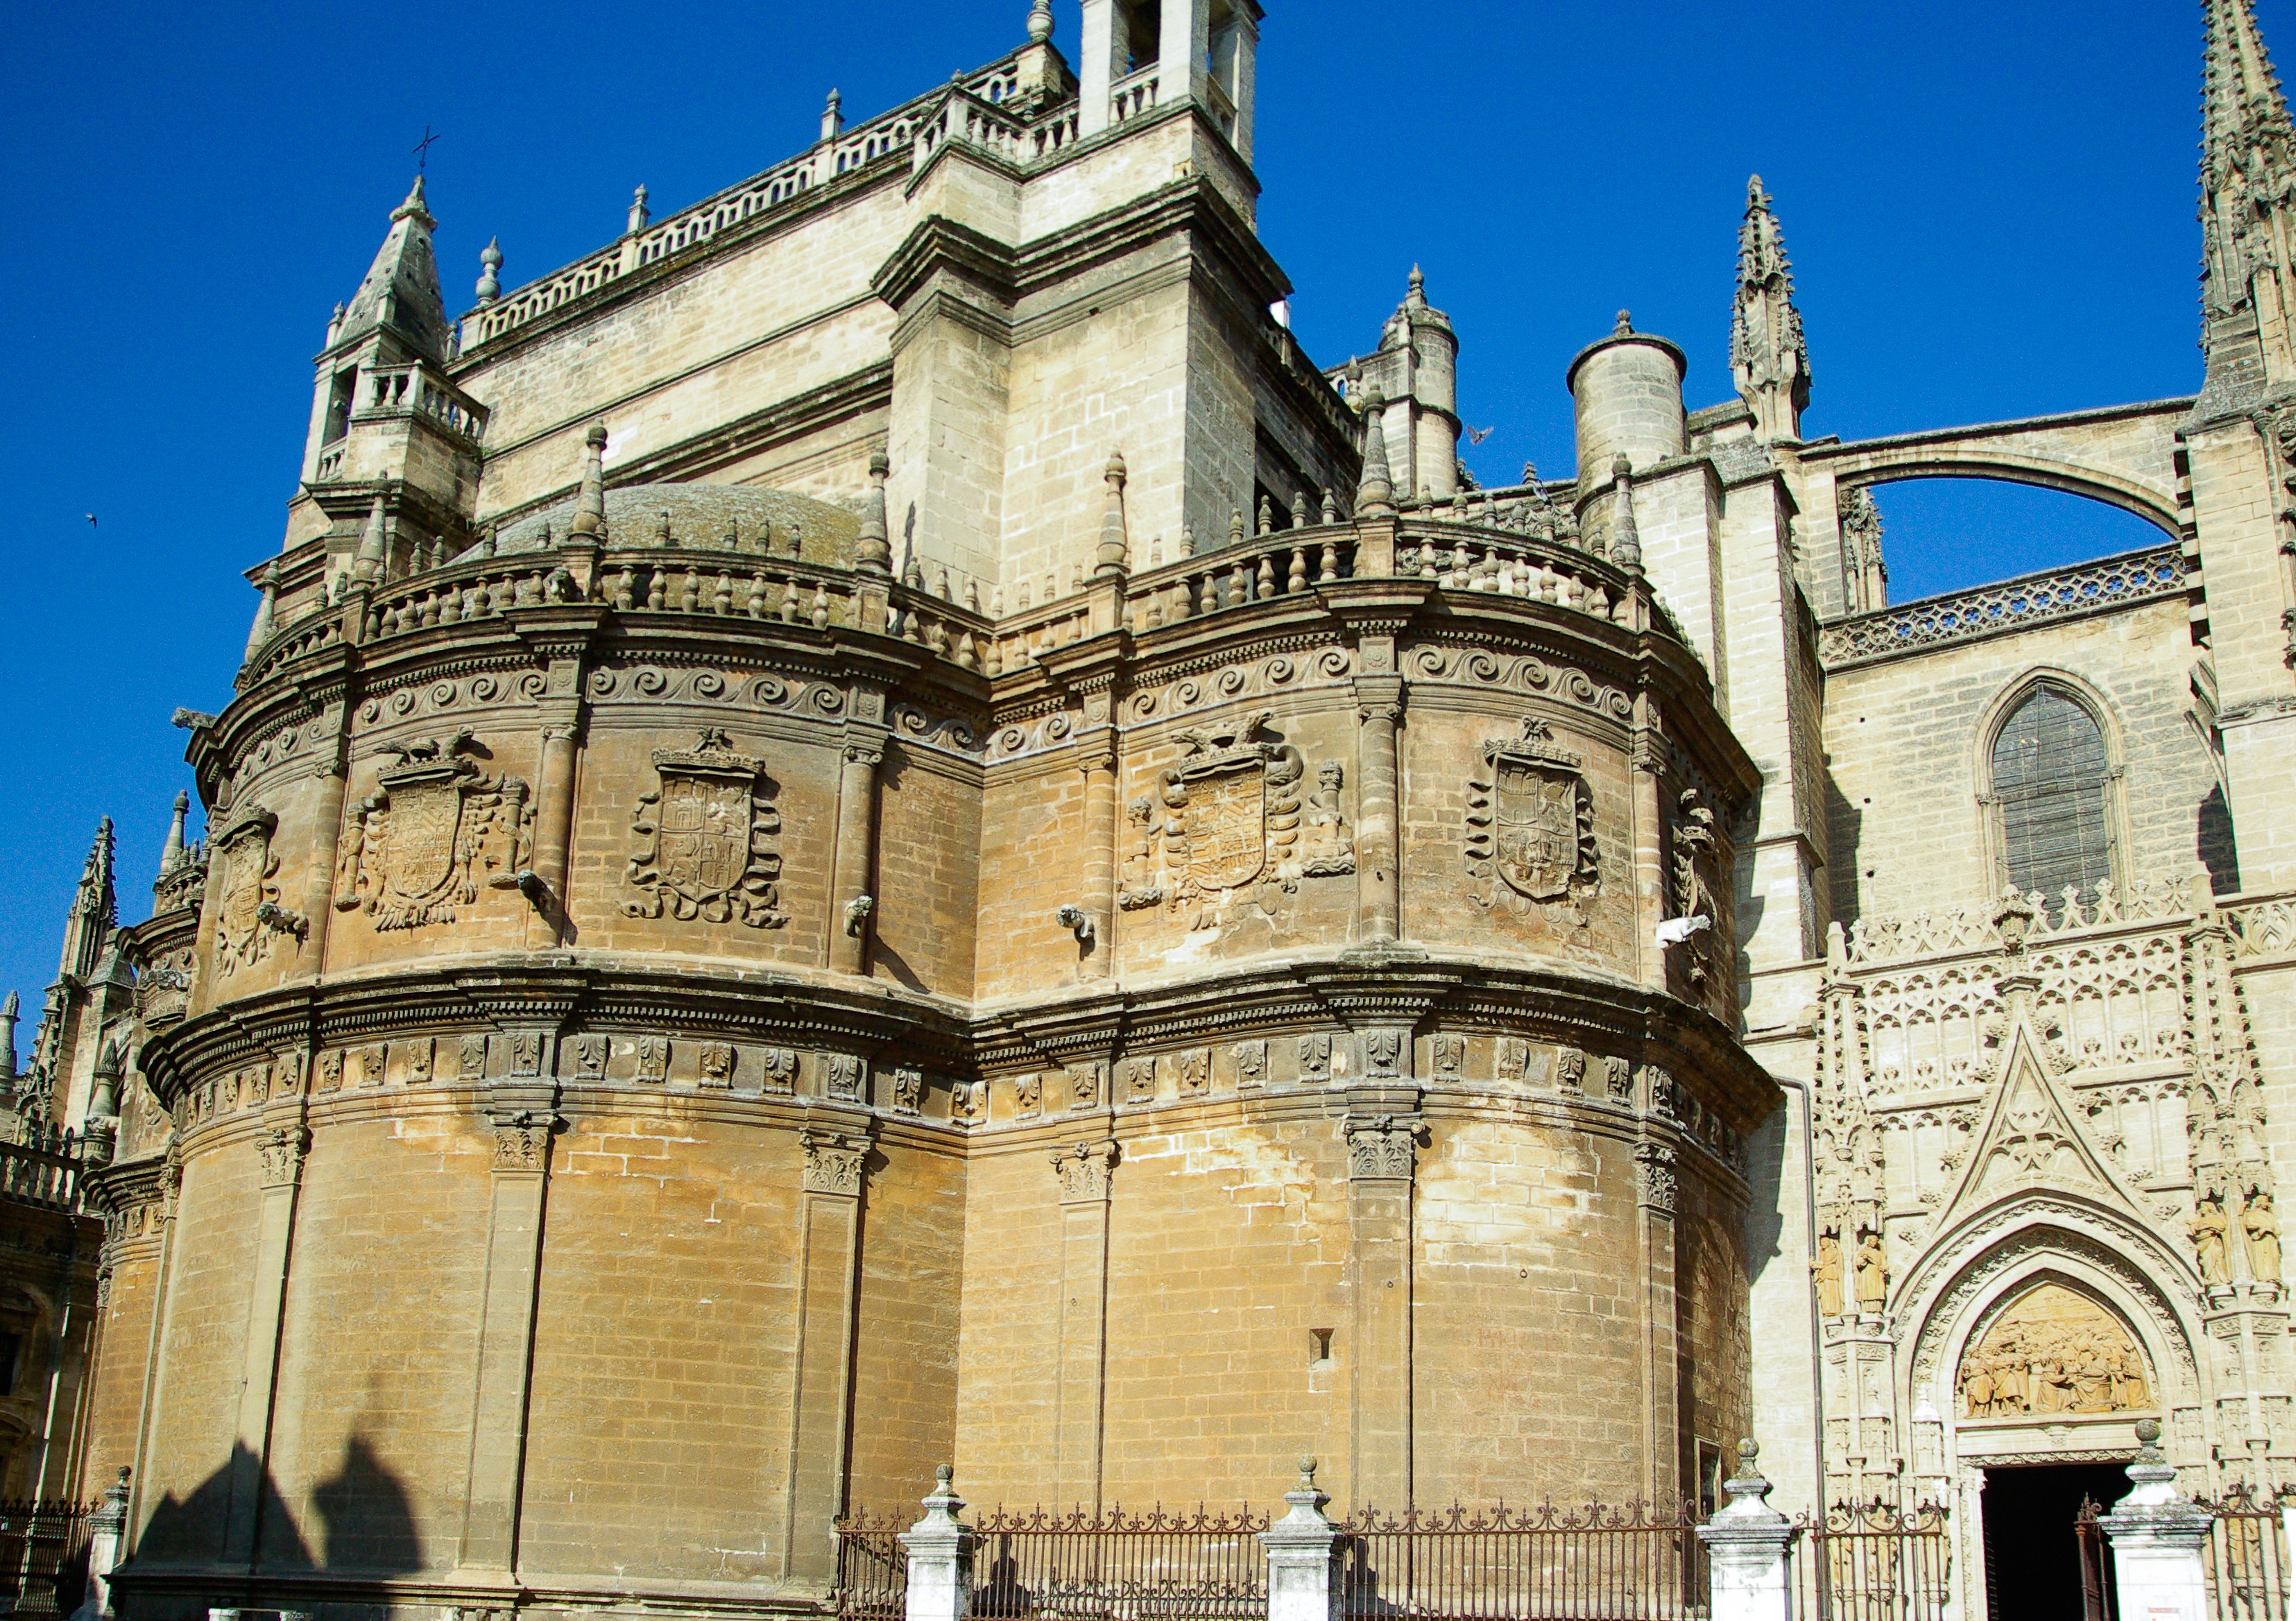
building, facade, church, cathedral, gothic, place of worship, baptistery, medieval architecture, spain, monastery, seville, andalusia, synagogue, basilica, gothic architecture, tours, classical architecture, historic site, ancient roman architecture, byzantine architecture